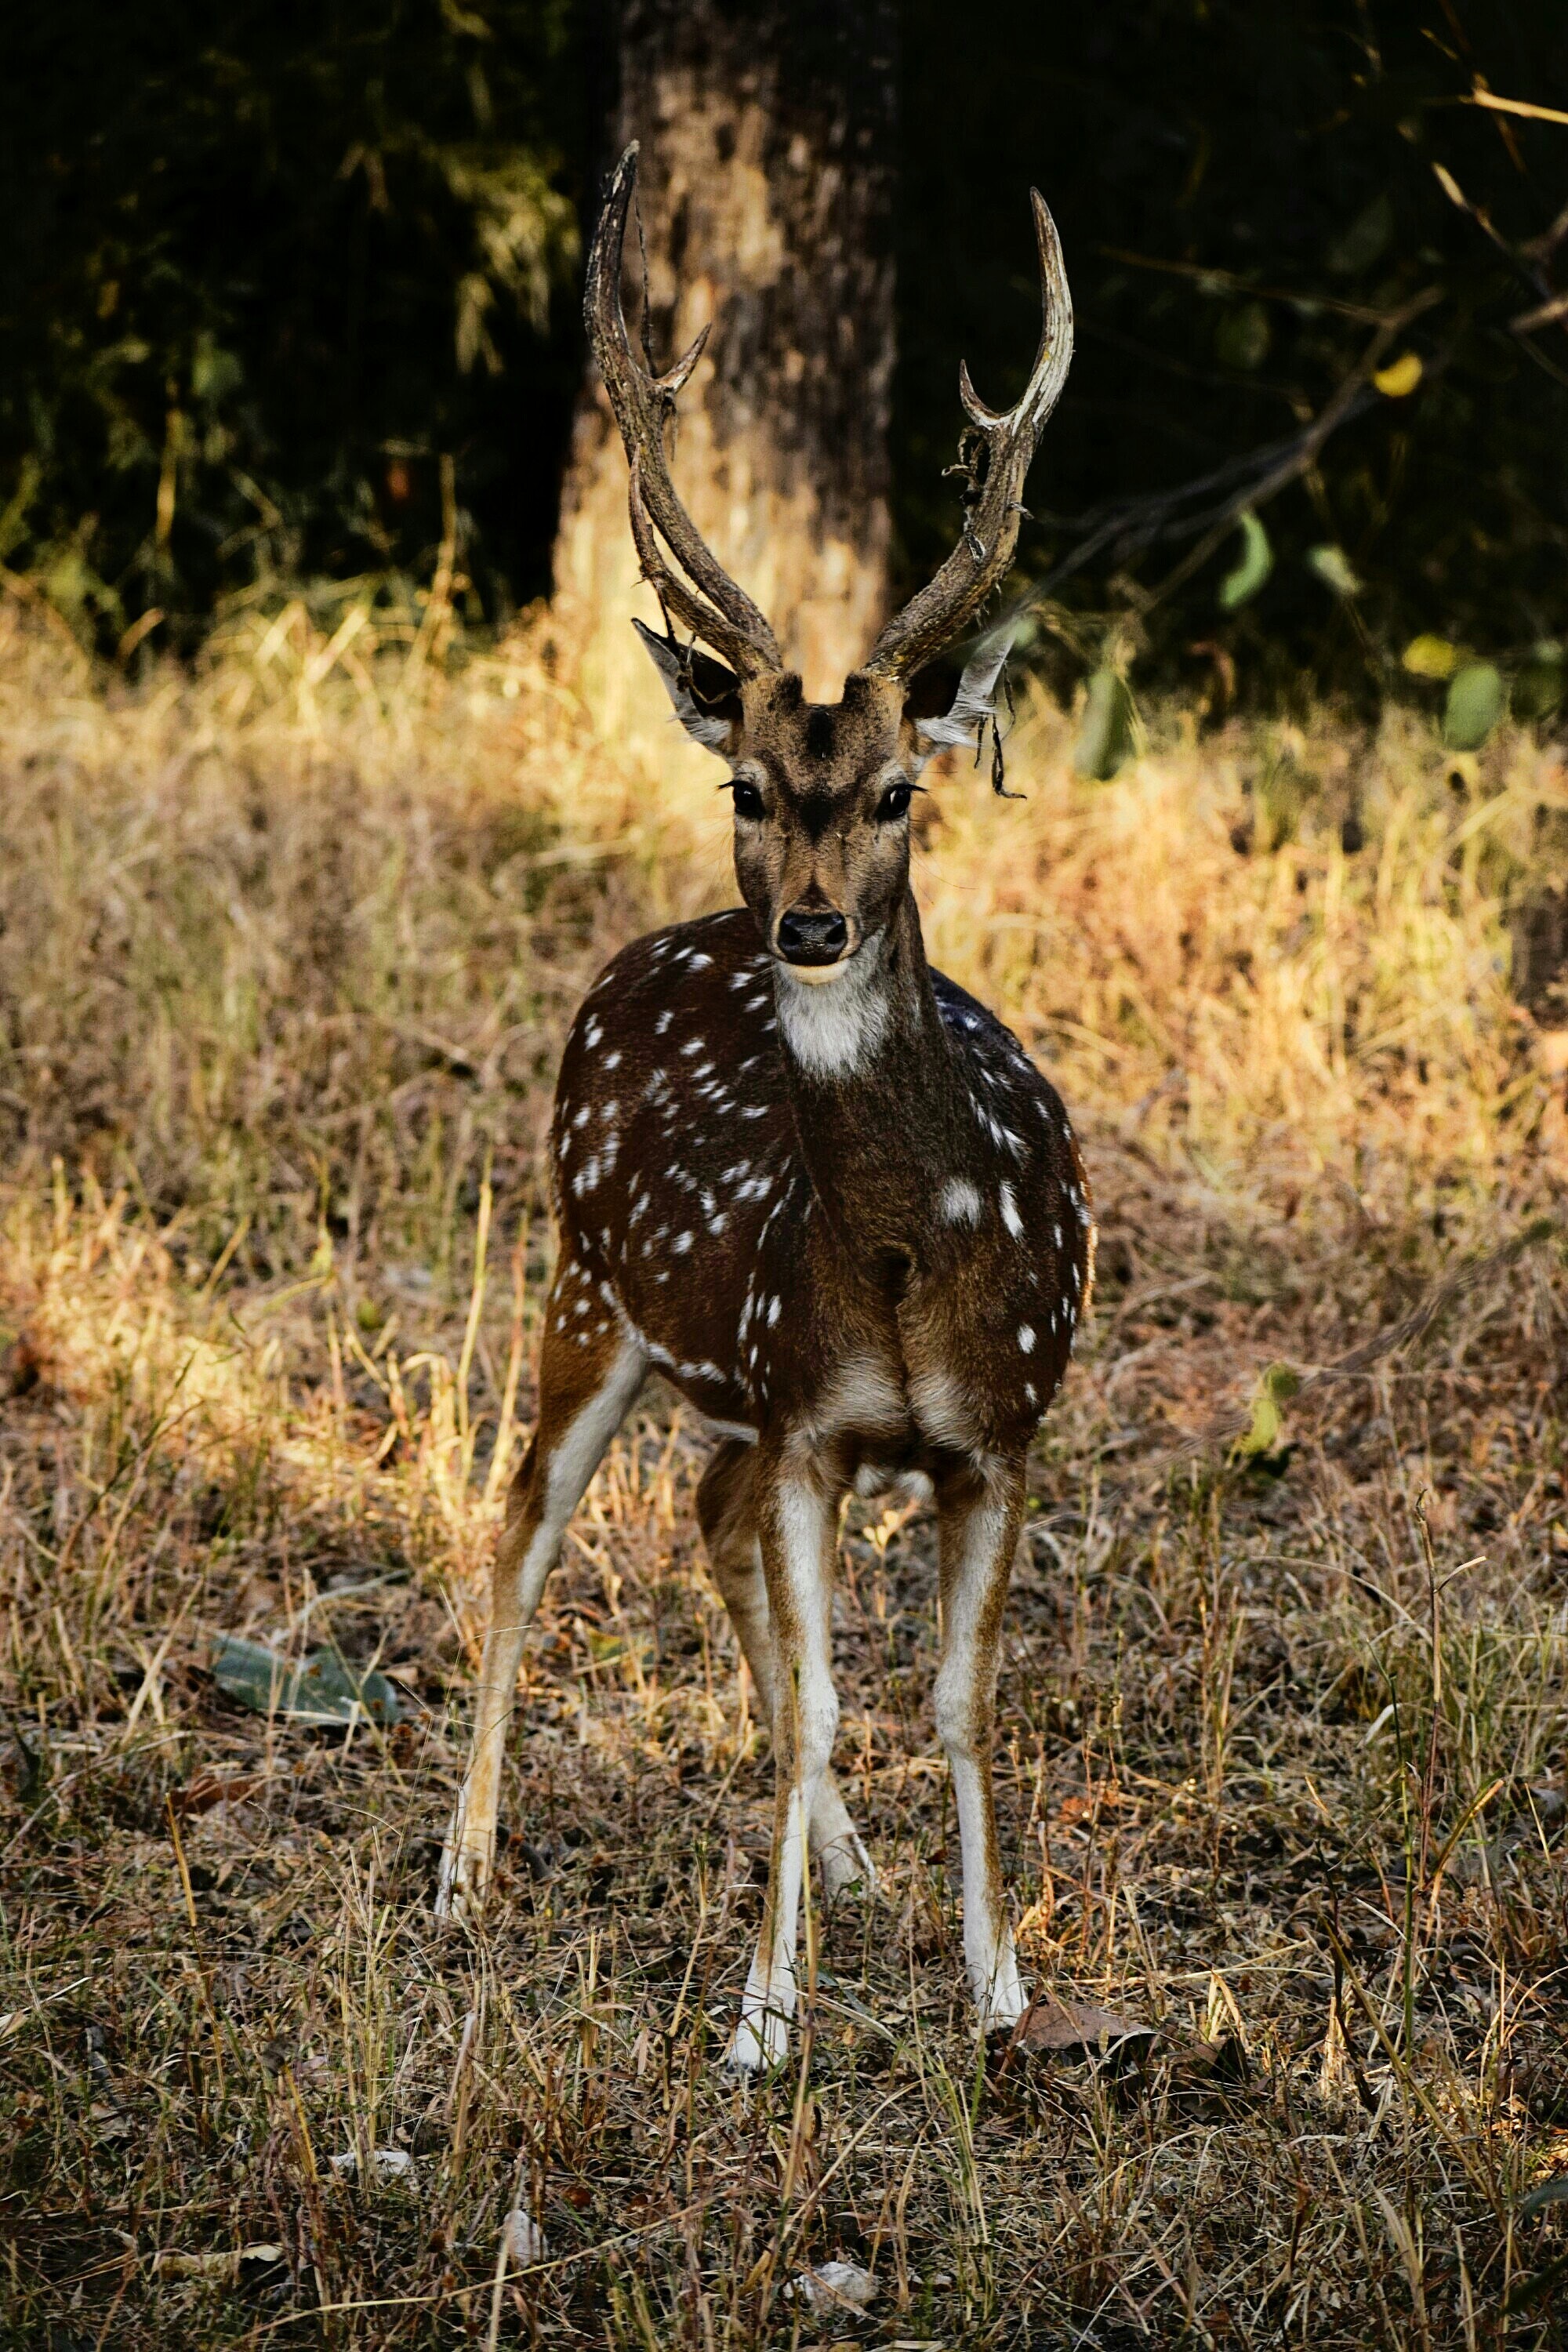
wildlife, mammal, terrestrial animal, deer, antler, white tailed deer, nature reserve, grass, fawn, grass family, woodland, organism, tree, tail, national park, reindeer, adaptation, plant community, horn, plant, forest, meadow, grassland